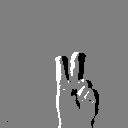
ASL letter: v